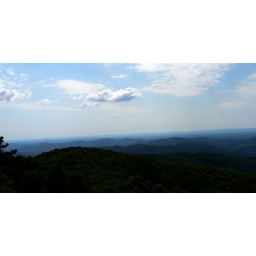
sky and scenery was magnificent today. This out in the Blue Ridge Parkway. I liked the clouds here.